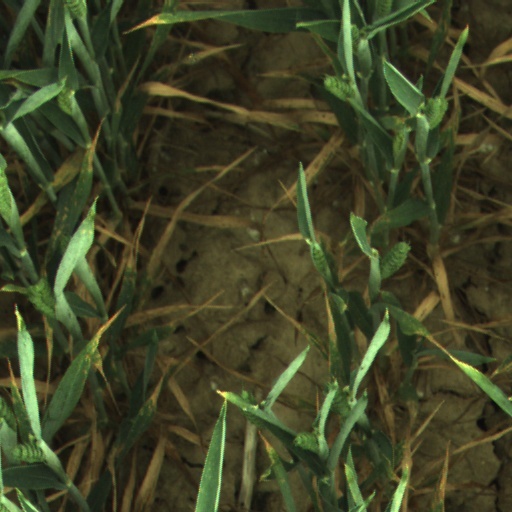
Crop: wheat